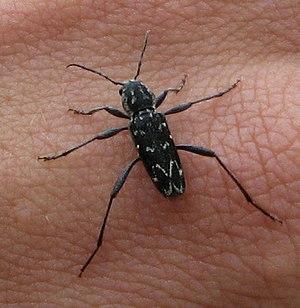
Xylotrechus est un genre d'insectes coléoptères de la famille des Cerambycidae.